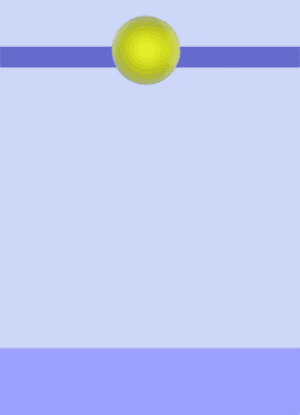
Acceleration
En kugle påvirkes af tyngdekraften og accelererer.
Acceleration er ændring af hastigheden pr. tidsenhed eller den matematiske tidsafledede af hastigheden.